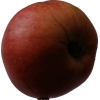
Label: Apple 17